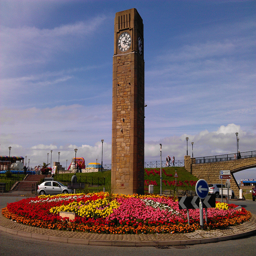
A brick clock tower stands in the middle of a colorful flower garden.
A large brick clock tower standing in the middle of lots of flowers.
A roundabout with a clock tower and various flowers around it.
A clock tower in the middle of patches of flowers in the city
A clock atop a stone structure in the middle of a garden of flowers.